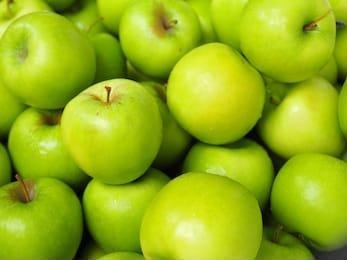
Label: apple